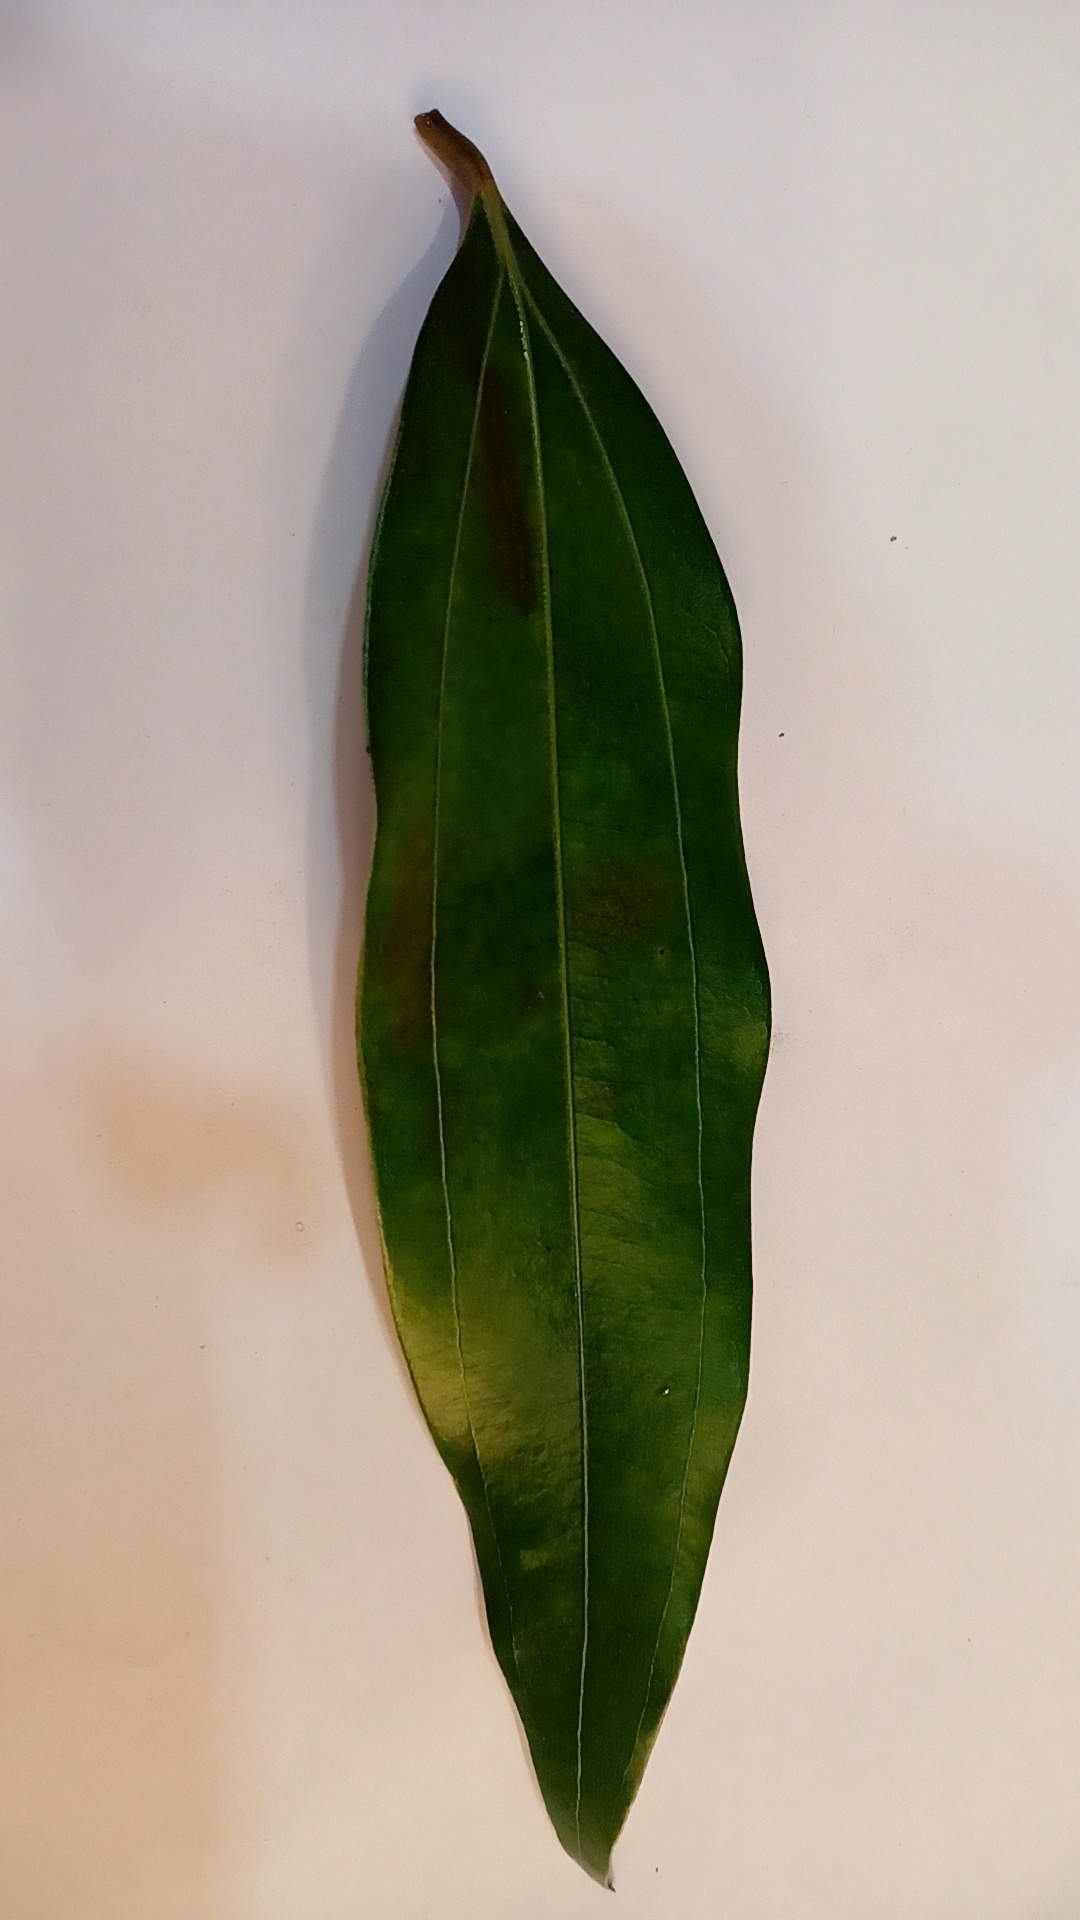
Label: Healthy